Enn Meri

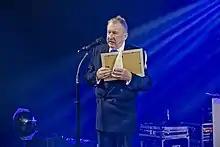
Enn Meri in 2022

Enn Meri (born 15 January 1942) is an Estonian politician. He was a member of XIII Riigikogu.